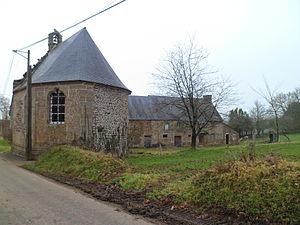
Chapelle et manoir de fr:Carnet
Carnet est une ancienne commune française, située dans le département de la Manche en région Normandie, peuplée de 507 habitants, devenue le 1ᵉʳ janvier 2017 une commune déléguée au sein de la commune nouvelle de Saint-James.
Cet article recense les monuments historiques situés dans l'arrondissement d'Avranches, dans le département de la Manche.